Junior Cadougan

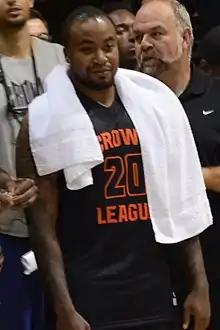
Cadougan in August 2016

Junior Carlisle Cadougan (born May 7, 1990) is a Canadian former professional basketball player. Cadougan spent his college career at Marquette University. Following his graduation from college, he played professionally in Europe. He also represented Canada in international competition.